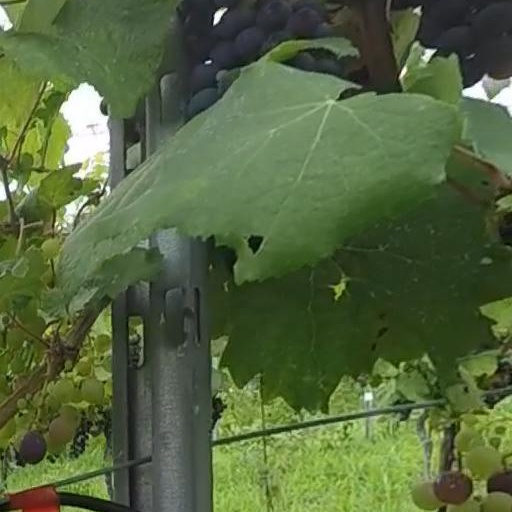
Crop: grape